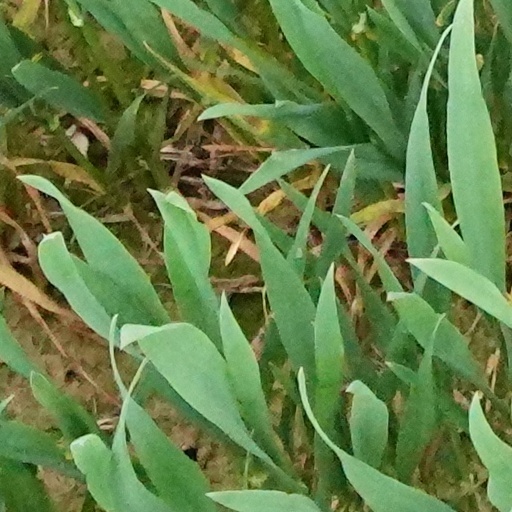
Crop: wheat